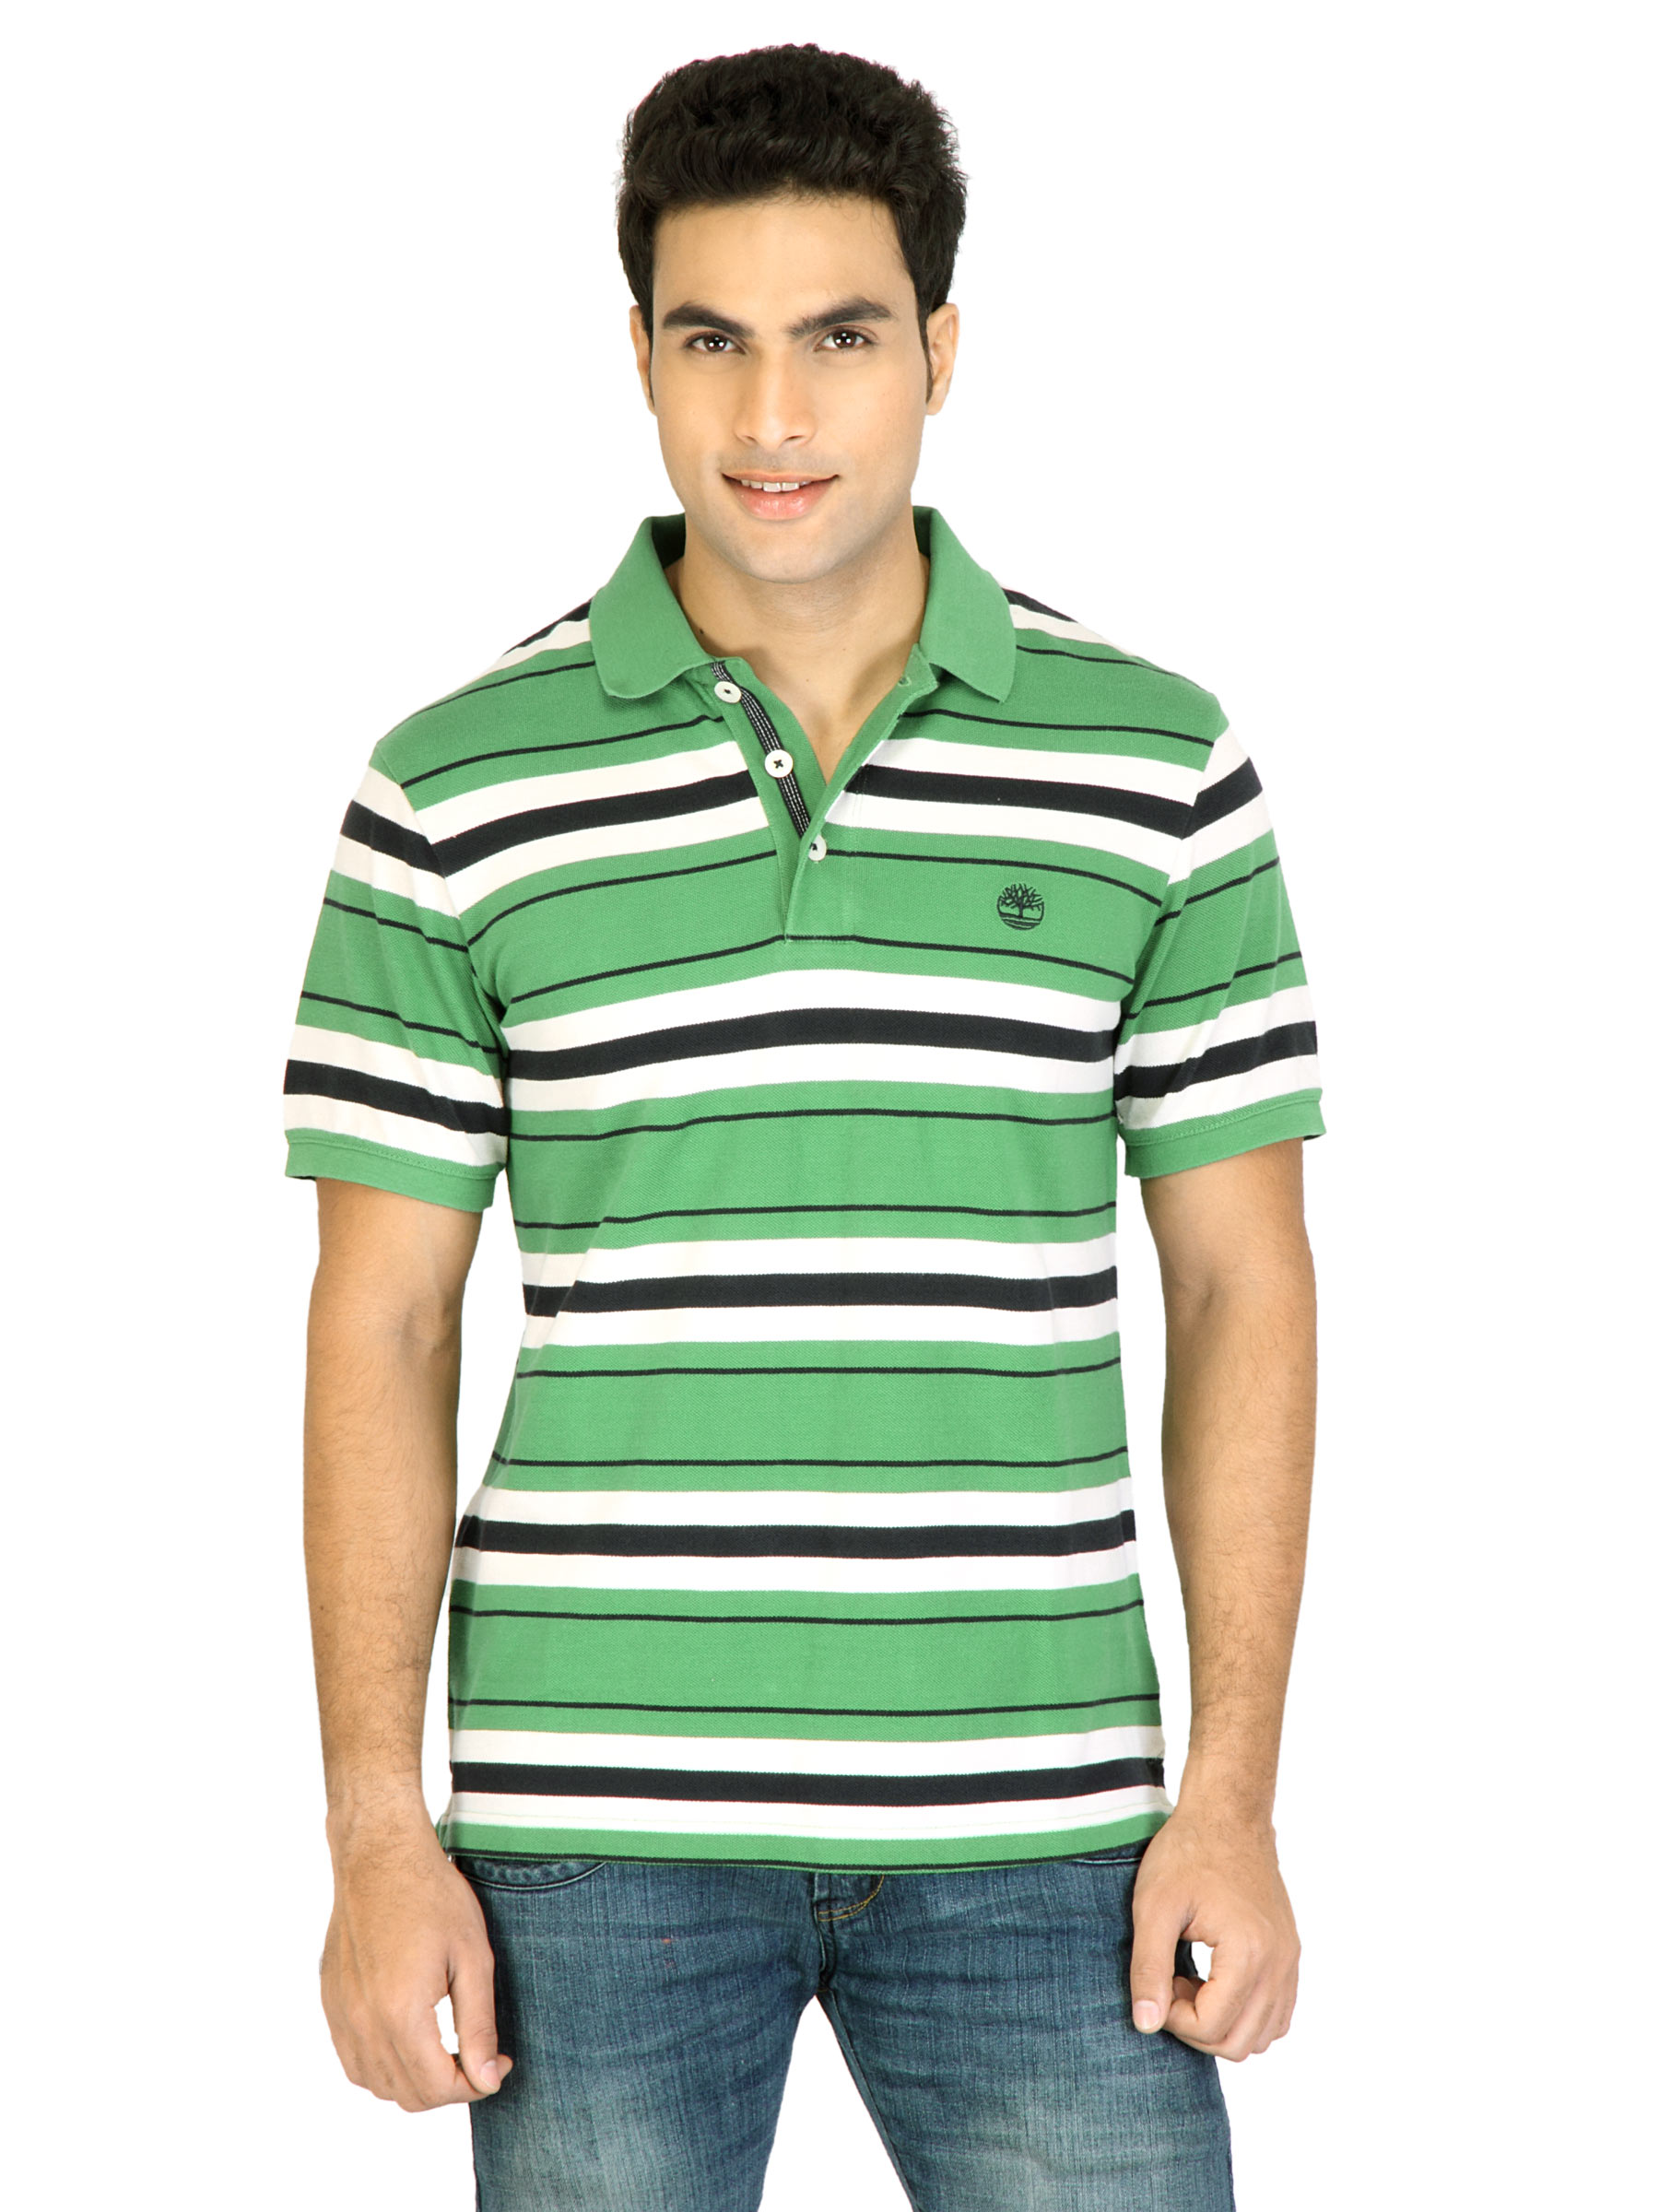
Timberland Men Solid Green Polo T-Shirts
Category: Apparel / Topwear / Tshirts
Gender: Men
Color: Green
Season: Fall 2011
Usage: Casual